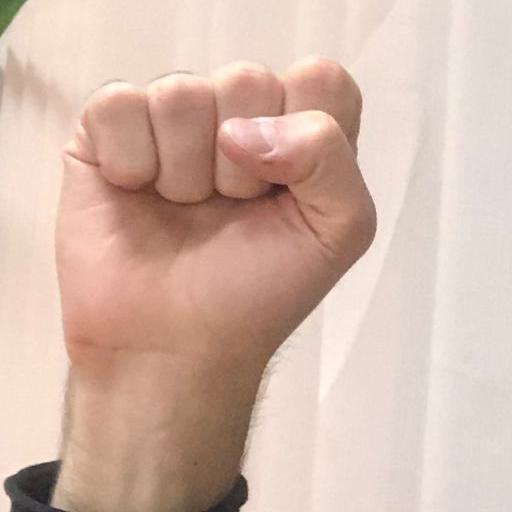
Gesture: fist